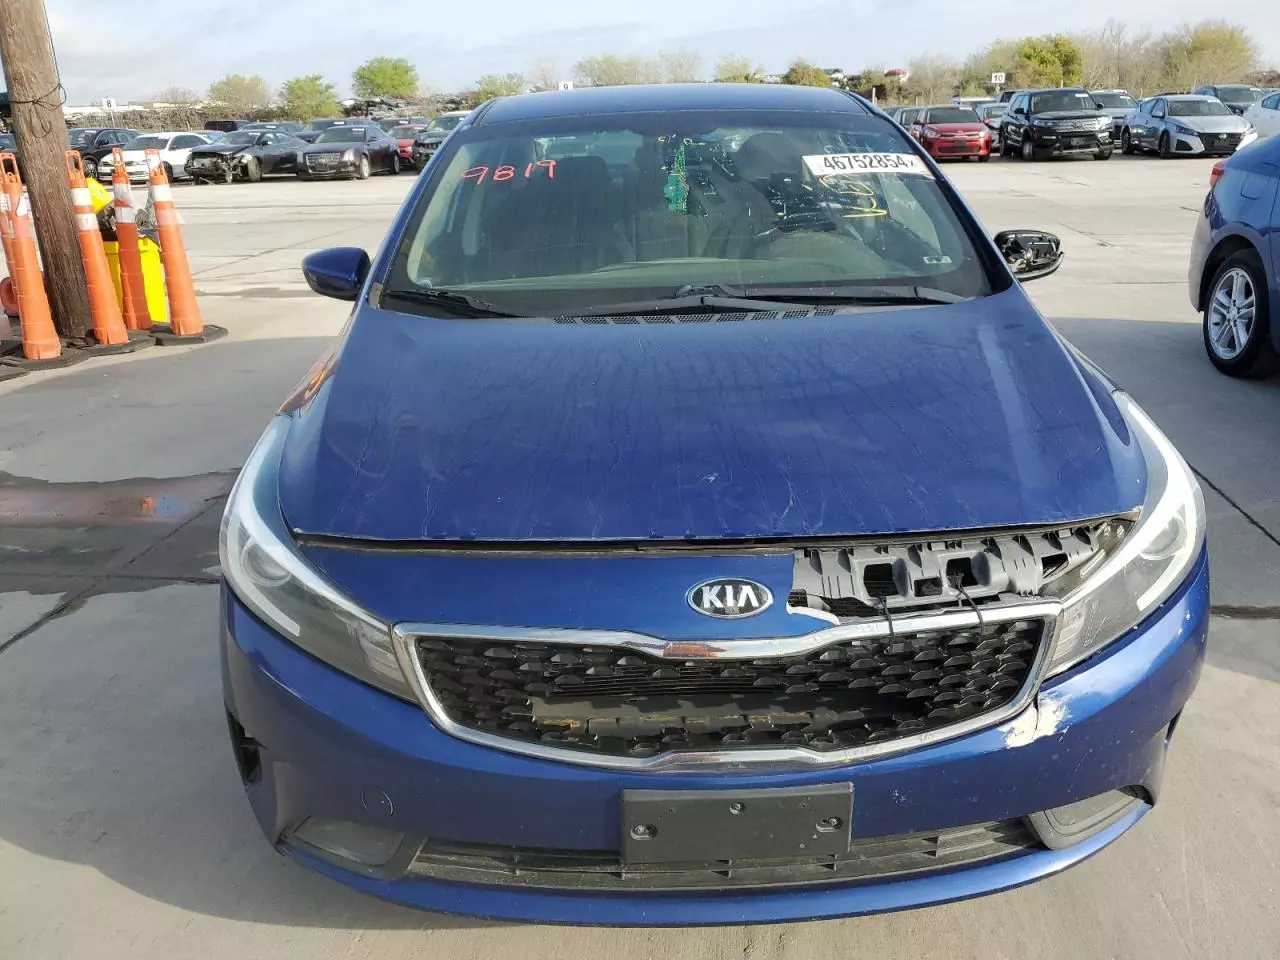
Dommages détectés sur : pare-choc avant, capot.
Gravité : majeur